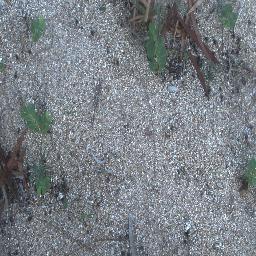
Label: negative